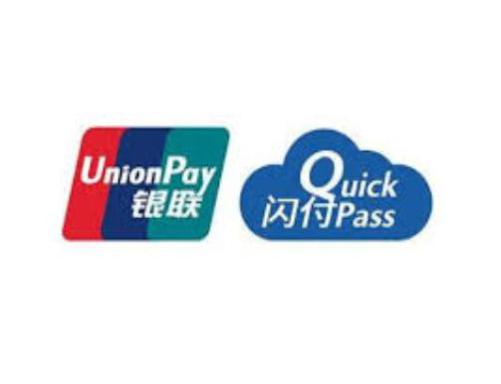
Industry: Others